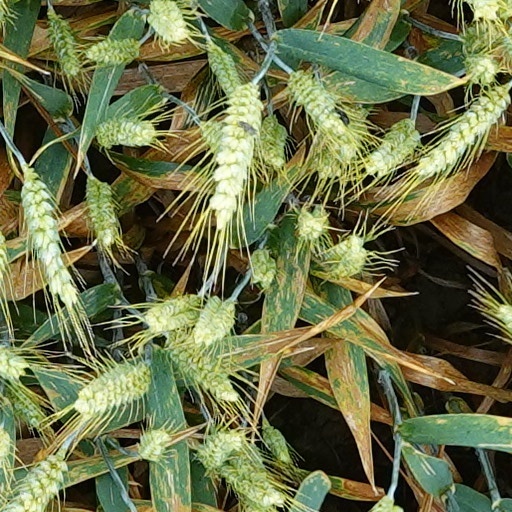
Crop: wheat